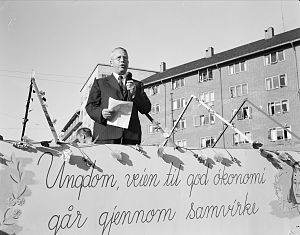
Brugsforening / Norge
Tale for Oslo samvirkelag på Advokat Dehlis plads i Oslo 15. marts 1949.
En brugsforening er en eller flere dagligvarebutikker som ejes i fællesskab af en samling af medlemmer. Foreningens formål er gennem fælles indkøb at sikre medlemmerne billige varer. Overskuddet af foreningen fordeles til medlemmerne enten gennem yderligere investering i brugsforeningen eller ved udbetaling gennem medlemsfordele i form af dividende eller bonus.I så fald sker fordelingen i forhold til, hvor meget hvert enkelt medlem har købt.